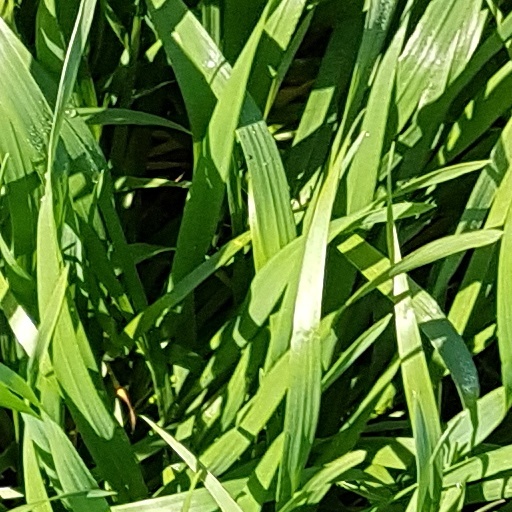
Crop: wheat